Empress Zheng (Song dynasty)

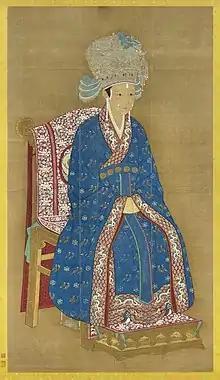

Empress Zheng (1079 – 1130) was the empress of Emperor Huizong of Song.